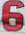
Number: 6